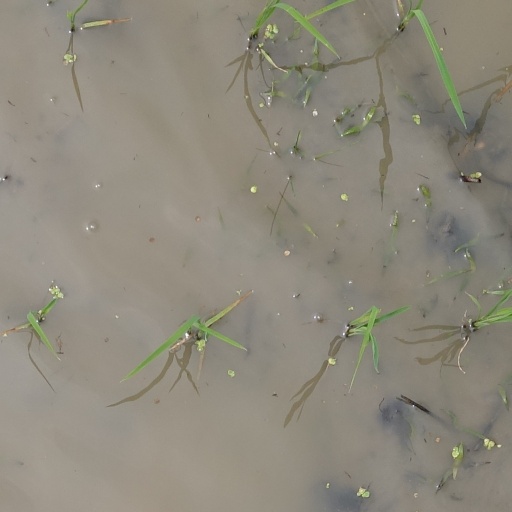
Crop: rice